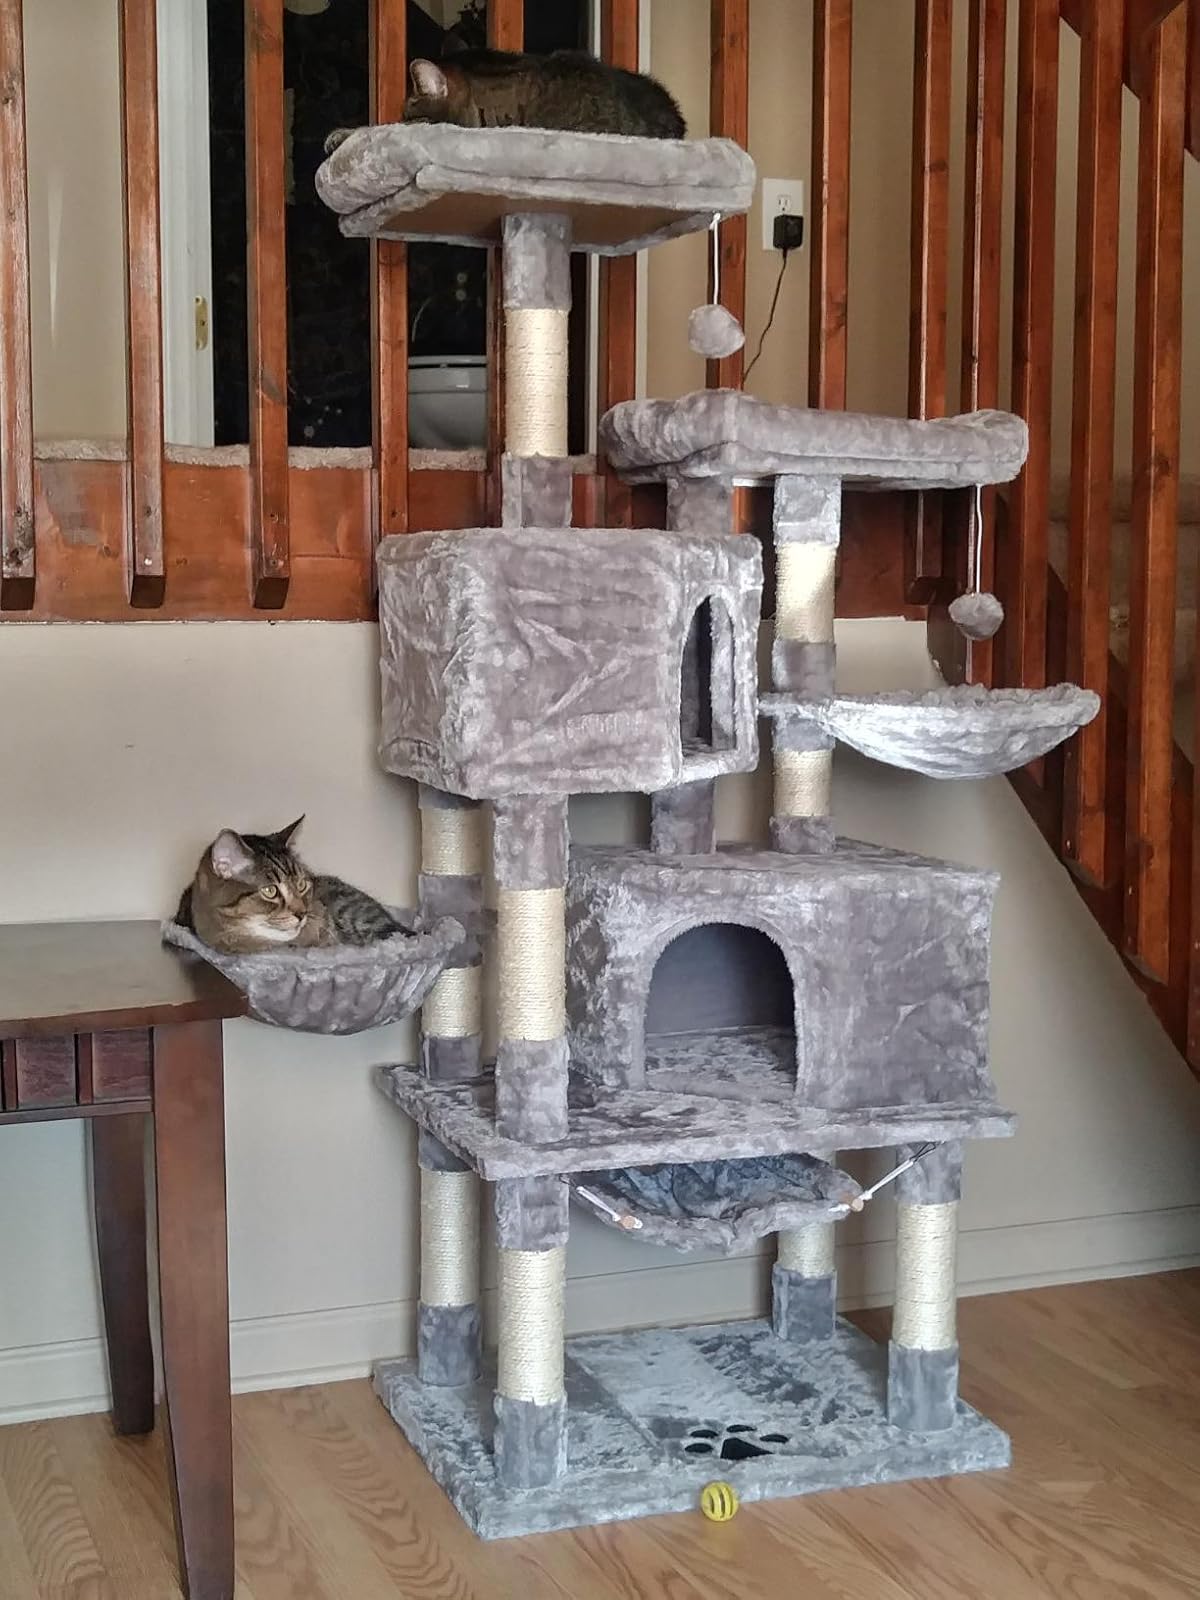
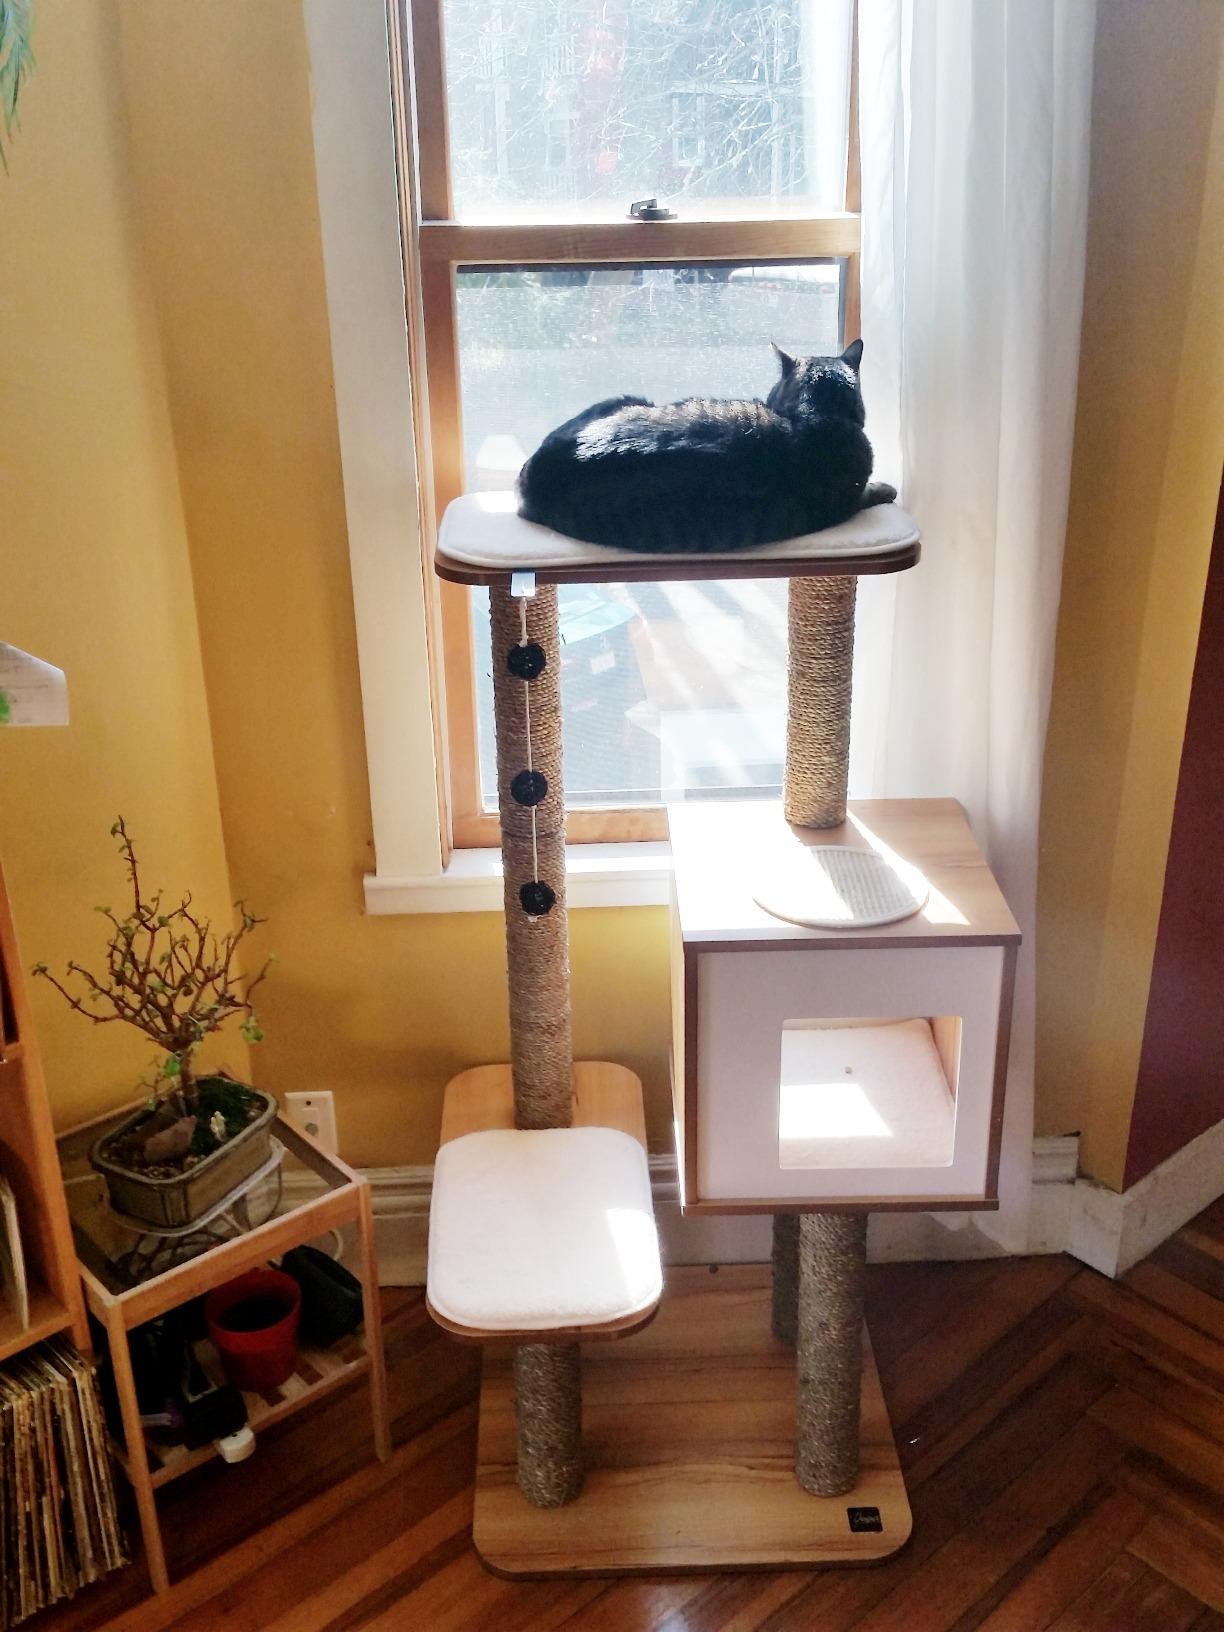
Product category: items_cat tree
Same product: no